Libby Liu

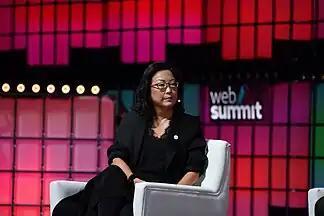
Libby Liu

Libby Liu is an American nonprofit executive, lawyer, and privacy advocate who is the chief executive officer of Whistleblower Aid. She was the president of Radio Free Asia for 14 years, where she led the founding of the Open Technology Fund. After the OTF became an independent organization in 2019, she was the chief executive officer until June 2020.